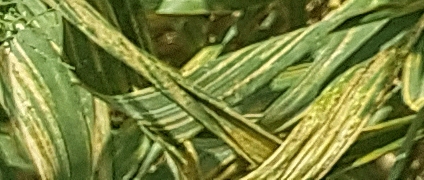
Label: Wheat___Yellow_Rust